Describe the emotion expressed in this image:  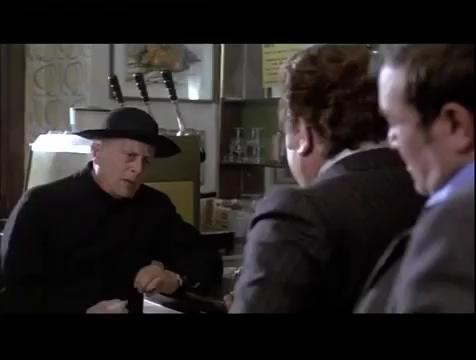
This person displays Pain, valence and arousal with low intensity.